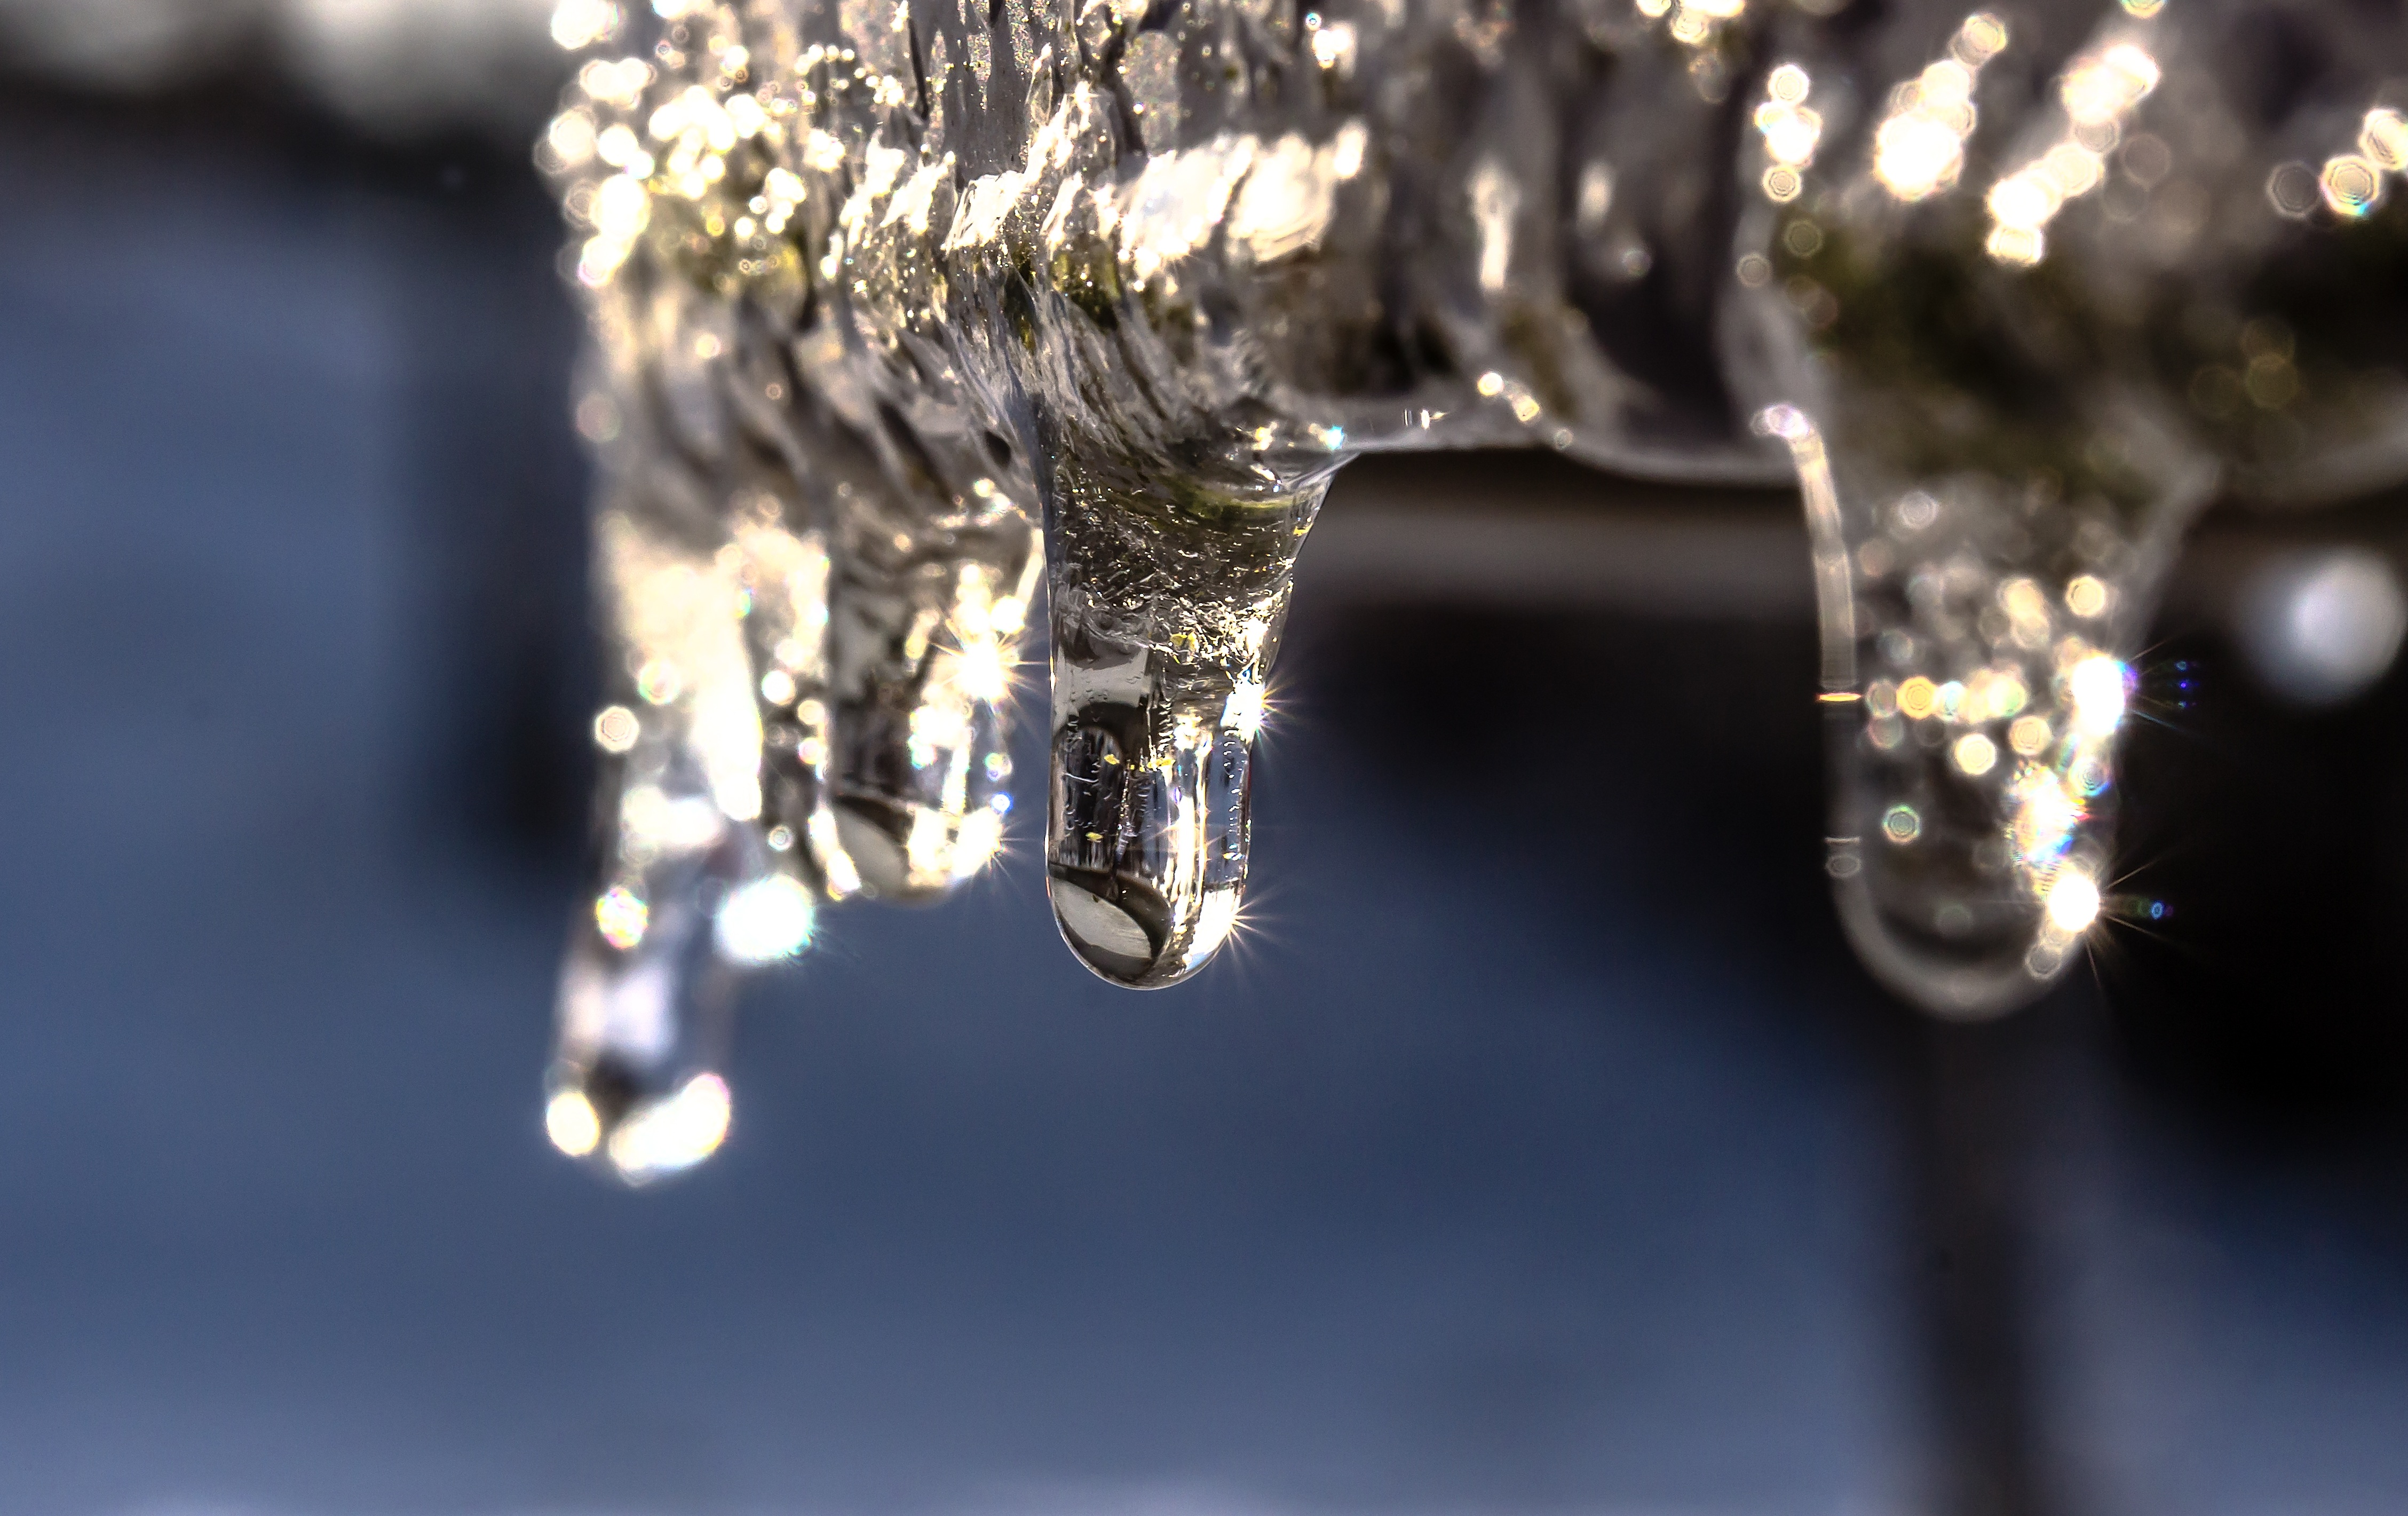
water, nature, branch, cold, winter, drop, dew, light, frost, ice, reflection, frozen, lighting, drip, sparkle, close up, tap, iced, icy, reflections, icicle, frosty, wintry, winter magic, sunbeam, moisture, freezing, winter impressions, macro photography, eiskristalle, winter time, round table